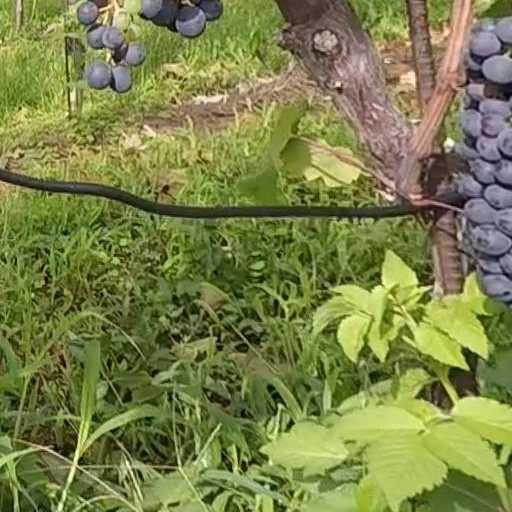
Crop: grape